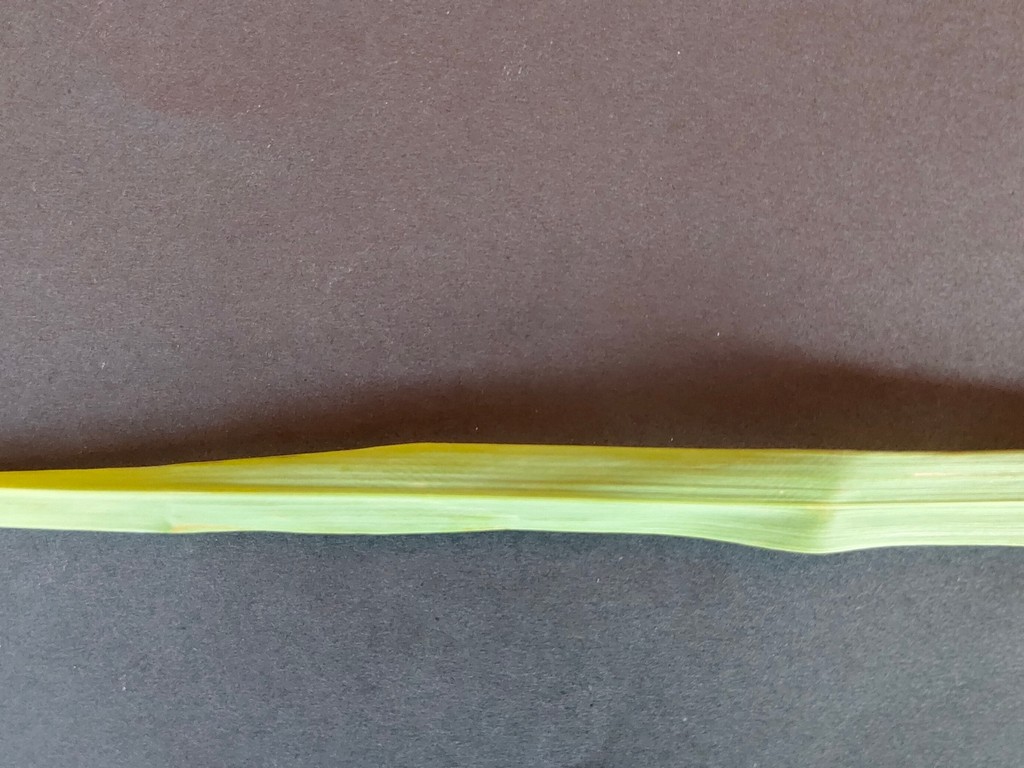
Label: Healthy